Liberty County Courthouse (Texas)

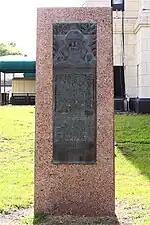
The Liberty County 1936 Texas Centennial Monument located on the courthouse grounds

The original courthouse building measures with projections on either side, making the floor plan resemble a shallow "H", and contains two stories and a basement. The facade is mainly constructed of Texas Cordova Cream limestone over a concrete frame and foundation with steel trusses. Overall, it is much simpler in detail than many Art Deco buildings, owing to its more modernist leanings. The large windows are interrupted by large pilasters that ascend up to the second-story frieze, upon which is inscribed "Liberty County AD 1930" in Latin script. Most of the building's ornamentation consists of bands of metal bas-relief panels that run horizontally along the dado and across and between the pilasters. These motifs reflect everyday elements of Texan life, ecology, and geography; such sculptures include pine trees, the Lone Star symbol taken from the Texas flag, covered wagons, Texas Longhorns, and oil derricks. Stylized eagles decorate the entablature above the main entryways located at on each of the four faces.